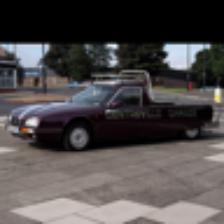
Label: NonHuman